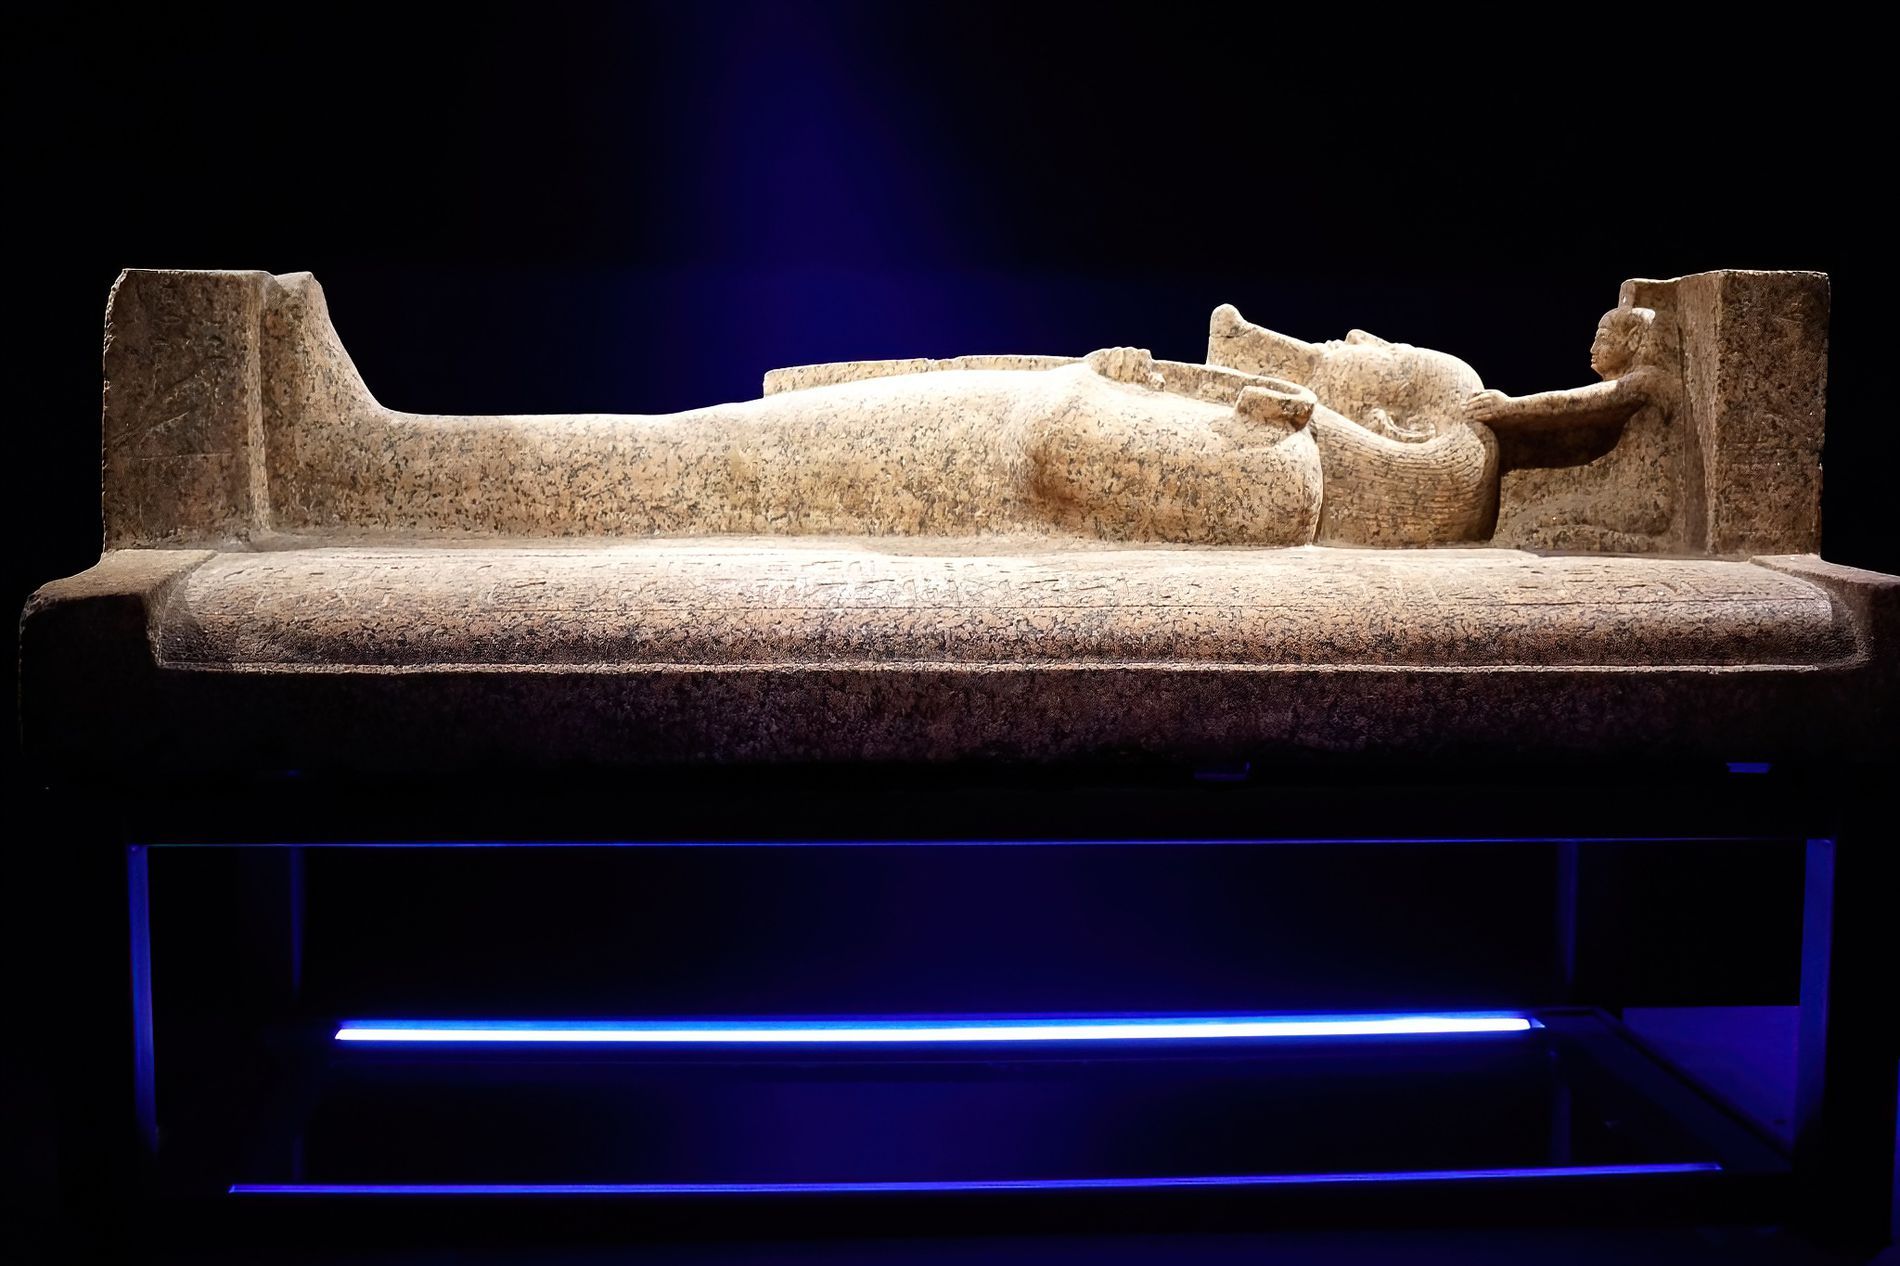
Ancient Pharaonic Sarcophagus
The image shows a finely carved sarcophagus of an Egyptian god or pharaoh, with the features of the figure clearly visible. He is holding a stick in his hand and a small statue of another figure above his head. The sarcophagus is lying on a lighted display platform in a museum against a dark background.
Shot at eye-level. The image shows a finely carved sarcophagus of an Egyptian god or pharaoh. The figure is depicted in a resting position, holding a staff in one hand, and a small statue of another figure is placed above him. The sarcophagus shows signs of wear and tear, indicating its historical significance. It is displayed on a lighted platform that emits a blue light, adding a dramatic and captivating atmosphere. The dark background places the focus on the coffin, highlighting its fine craftsmanship and historical significance.
Labels: Indoors, Archaeology, Tomb, Person, Architecture, Building, Museum, Furniture, Couch, Light, Sword, Weapon, sarcophagus, display platform
Camera: SONY ILCE-6000
Lens: Sony E 30mm F3.5 Macro
Aperture: F4
Exposure: 1/60 sec
ISO: 2000
Focal length: 30.0 mm